Middle Stone Age

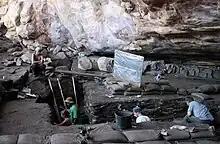
2009 excavations at the Diepkloof Rock Shelter

Early blades have been documented as far back as 550–500,000 years in the Kapthurin Formation in Kenya and Kathu Pan in South Africa. Backed pieces from the Twin Rivers and Kalambo Falls sites in Zambia, dated at sometime between 300 and 140,000 years, likewise indicate a suite of new behaviors. A high level of technical competence is also indicated for the c. 280 ka blades recovered from the Kapthurin Formation, Kenya.